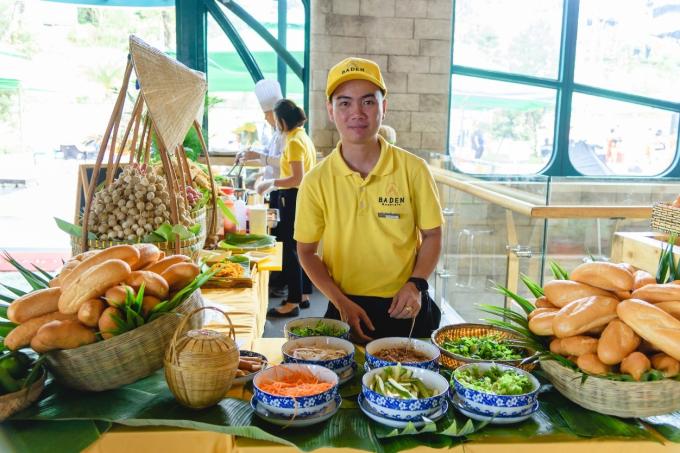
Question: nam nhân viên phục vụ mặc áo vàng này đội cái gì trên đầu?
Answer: anh ấy đội cái nón màu vàng